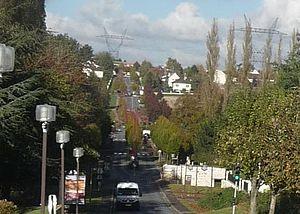
vue depuis Egly, au niveau du RER
Ollainville est une commune française située à trente-deux kilomètres au sud-ouest de Paris dans le département de l'Essonne en région Île-de-France.